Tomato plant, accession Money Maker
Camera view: bottom (45 deg); turntable rotation: 300 degrees
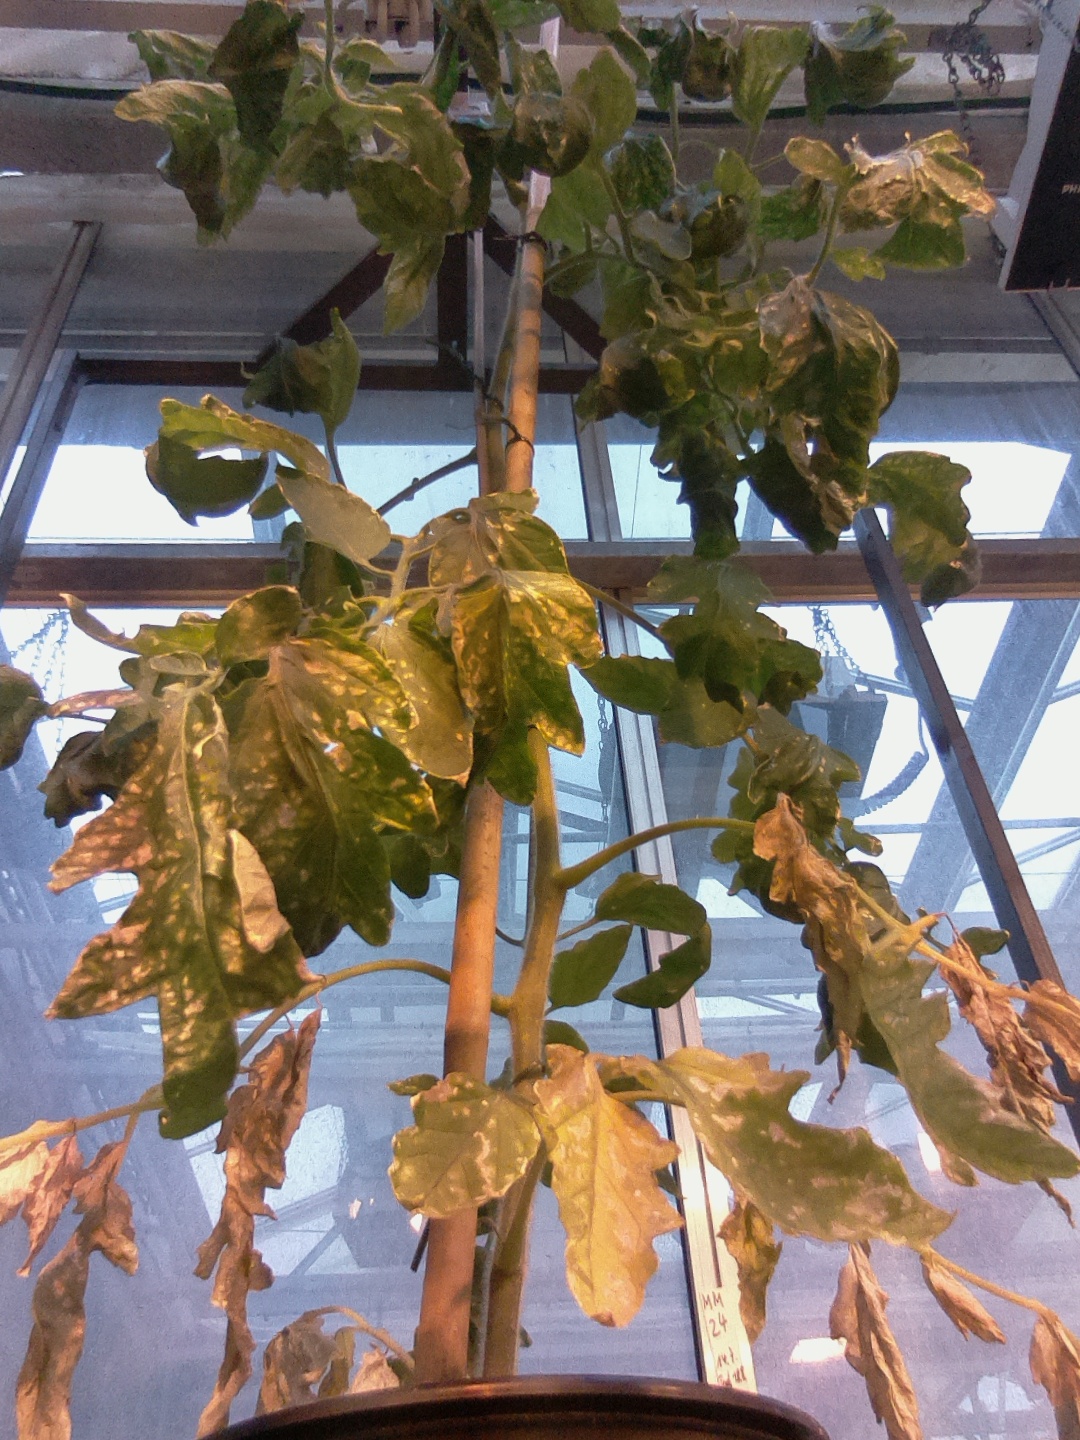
BBCH growth stage 29: 90%-100% Side shoots formed